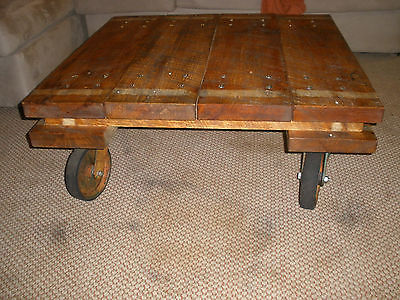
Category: table